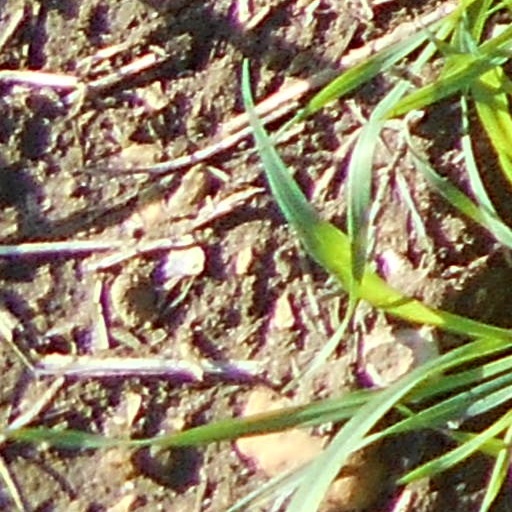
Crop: wheat